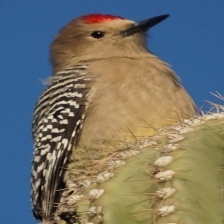
Species: GILA WOODPECKER
Scientific name: MELANERPES UROPYGIALIS